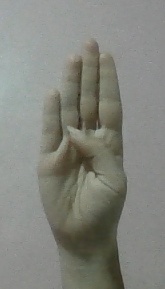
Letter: kaaf